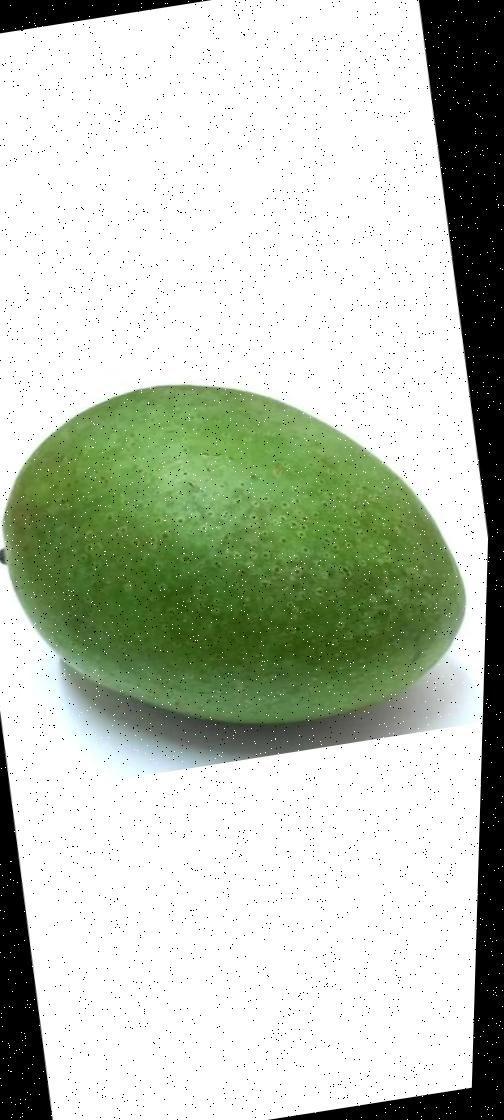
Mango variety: Ashshina Zhinuk